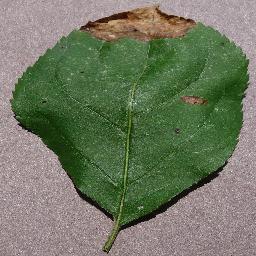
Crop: apple
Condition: black_rot